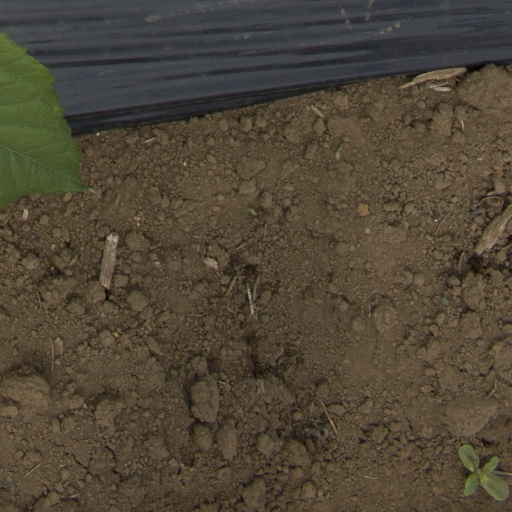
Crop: Jerusalem artichoke